Jing role

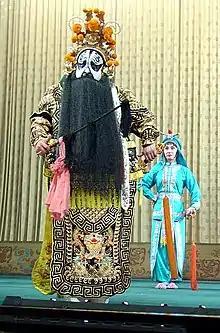
The hero Xiang Yu from the Peking opera "The Hegemon-King Bids His Concubine Farewell" is an example of a "Jing" character.

The Jing is a role type in Chinese opera for "rough" or "mighty" male characters. In many genres (such as Peking opera and Cantonese opera), this role requires heavy face painting. As a result, it is also known as Hualian ("Painted face"). However, not all characters with painted faces fall into this category, with "Chou" (clowns) being another major painted-face role type.